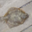
Label: flatfish